Sangili Bungili Kadhava Thorae

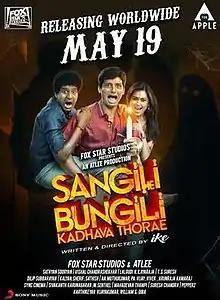
Poster

Sangili Bungili Kadhava Thorae is a 2017 Indian Tamil-language horror comedy film written and directed by Ike, and produced by Fox Star Studios and Atlee under his production house 'A for Apple Productions'. The film stars Jiiva, Sri Divya, and Soori while Radha Ravi, Radhika Sarathkumar, and Thambi Ramaiah play supporting roles. Featuring music composed by Vishal Chandrasekhar. The film began production during March 2016 and was released on 19 May 2017.